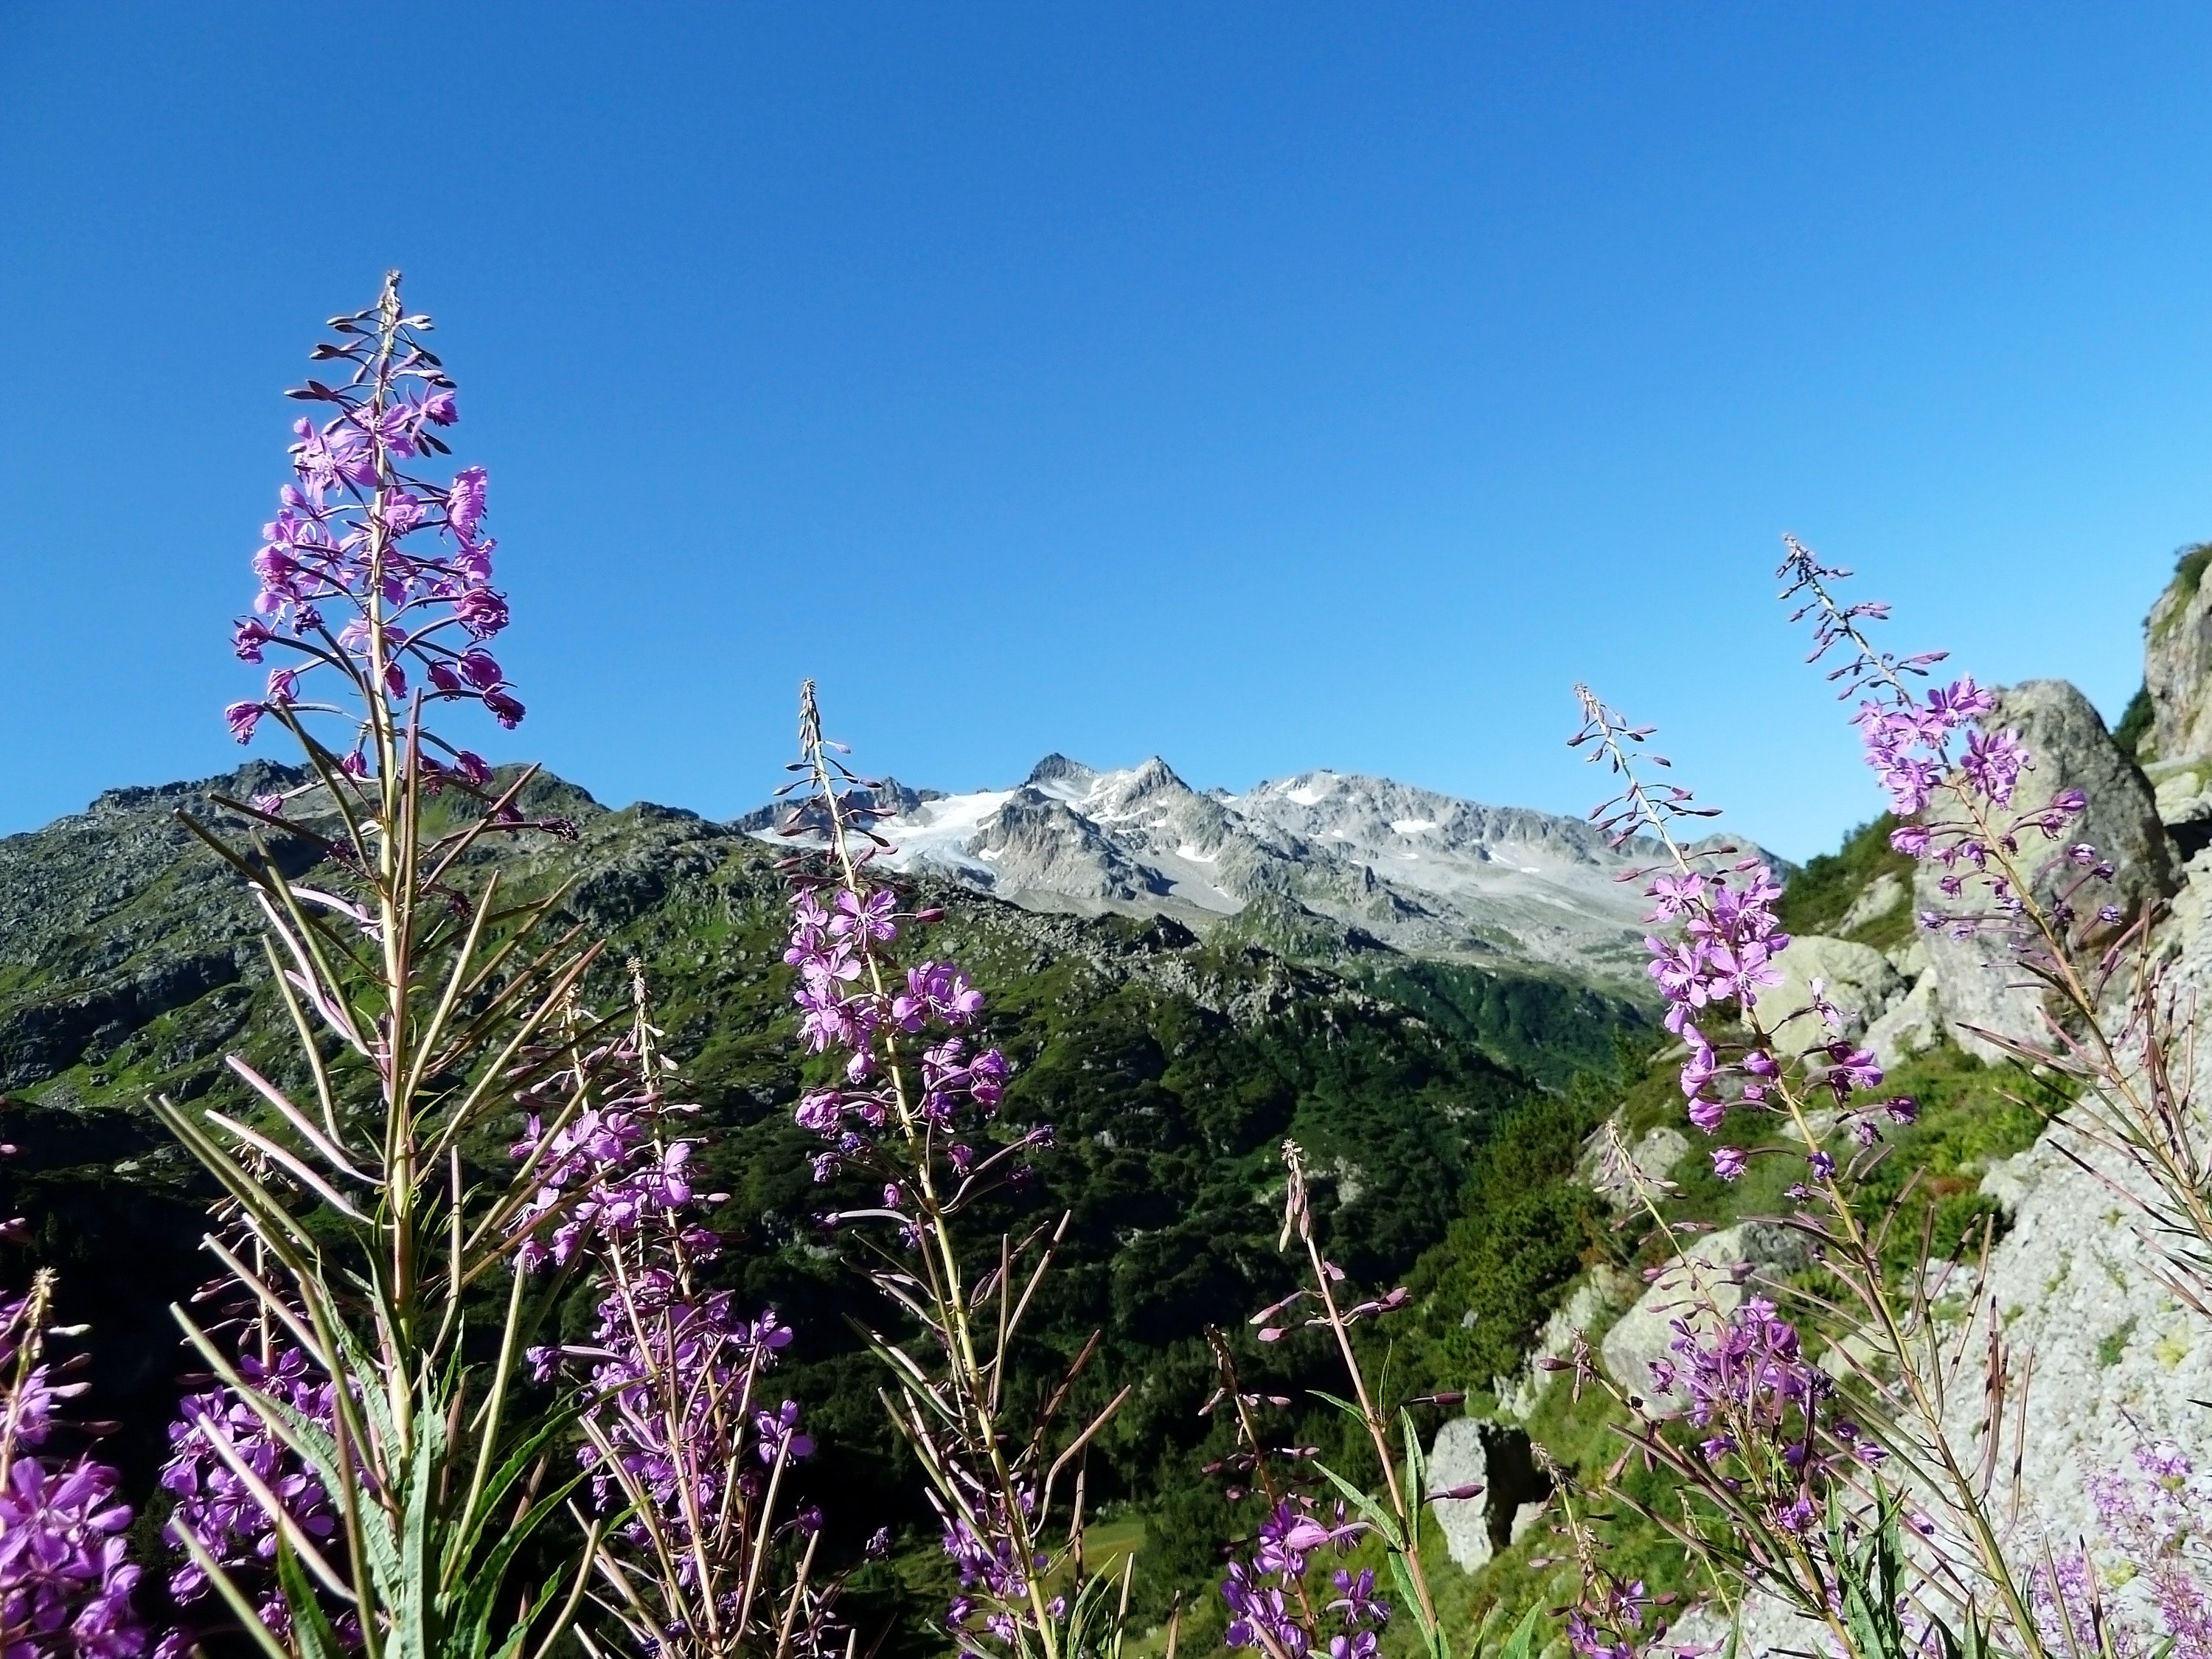
flower, plant, lavender, wilderness, wildflower, mountain, flowering plant, spring, national park, mountain range, alps, Forb, lupin, meadow, digitalis, delphinium, chaparral, Clary, perennial plant